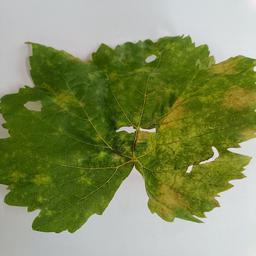
Label: Downy Mildew